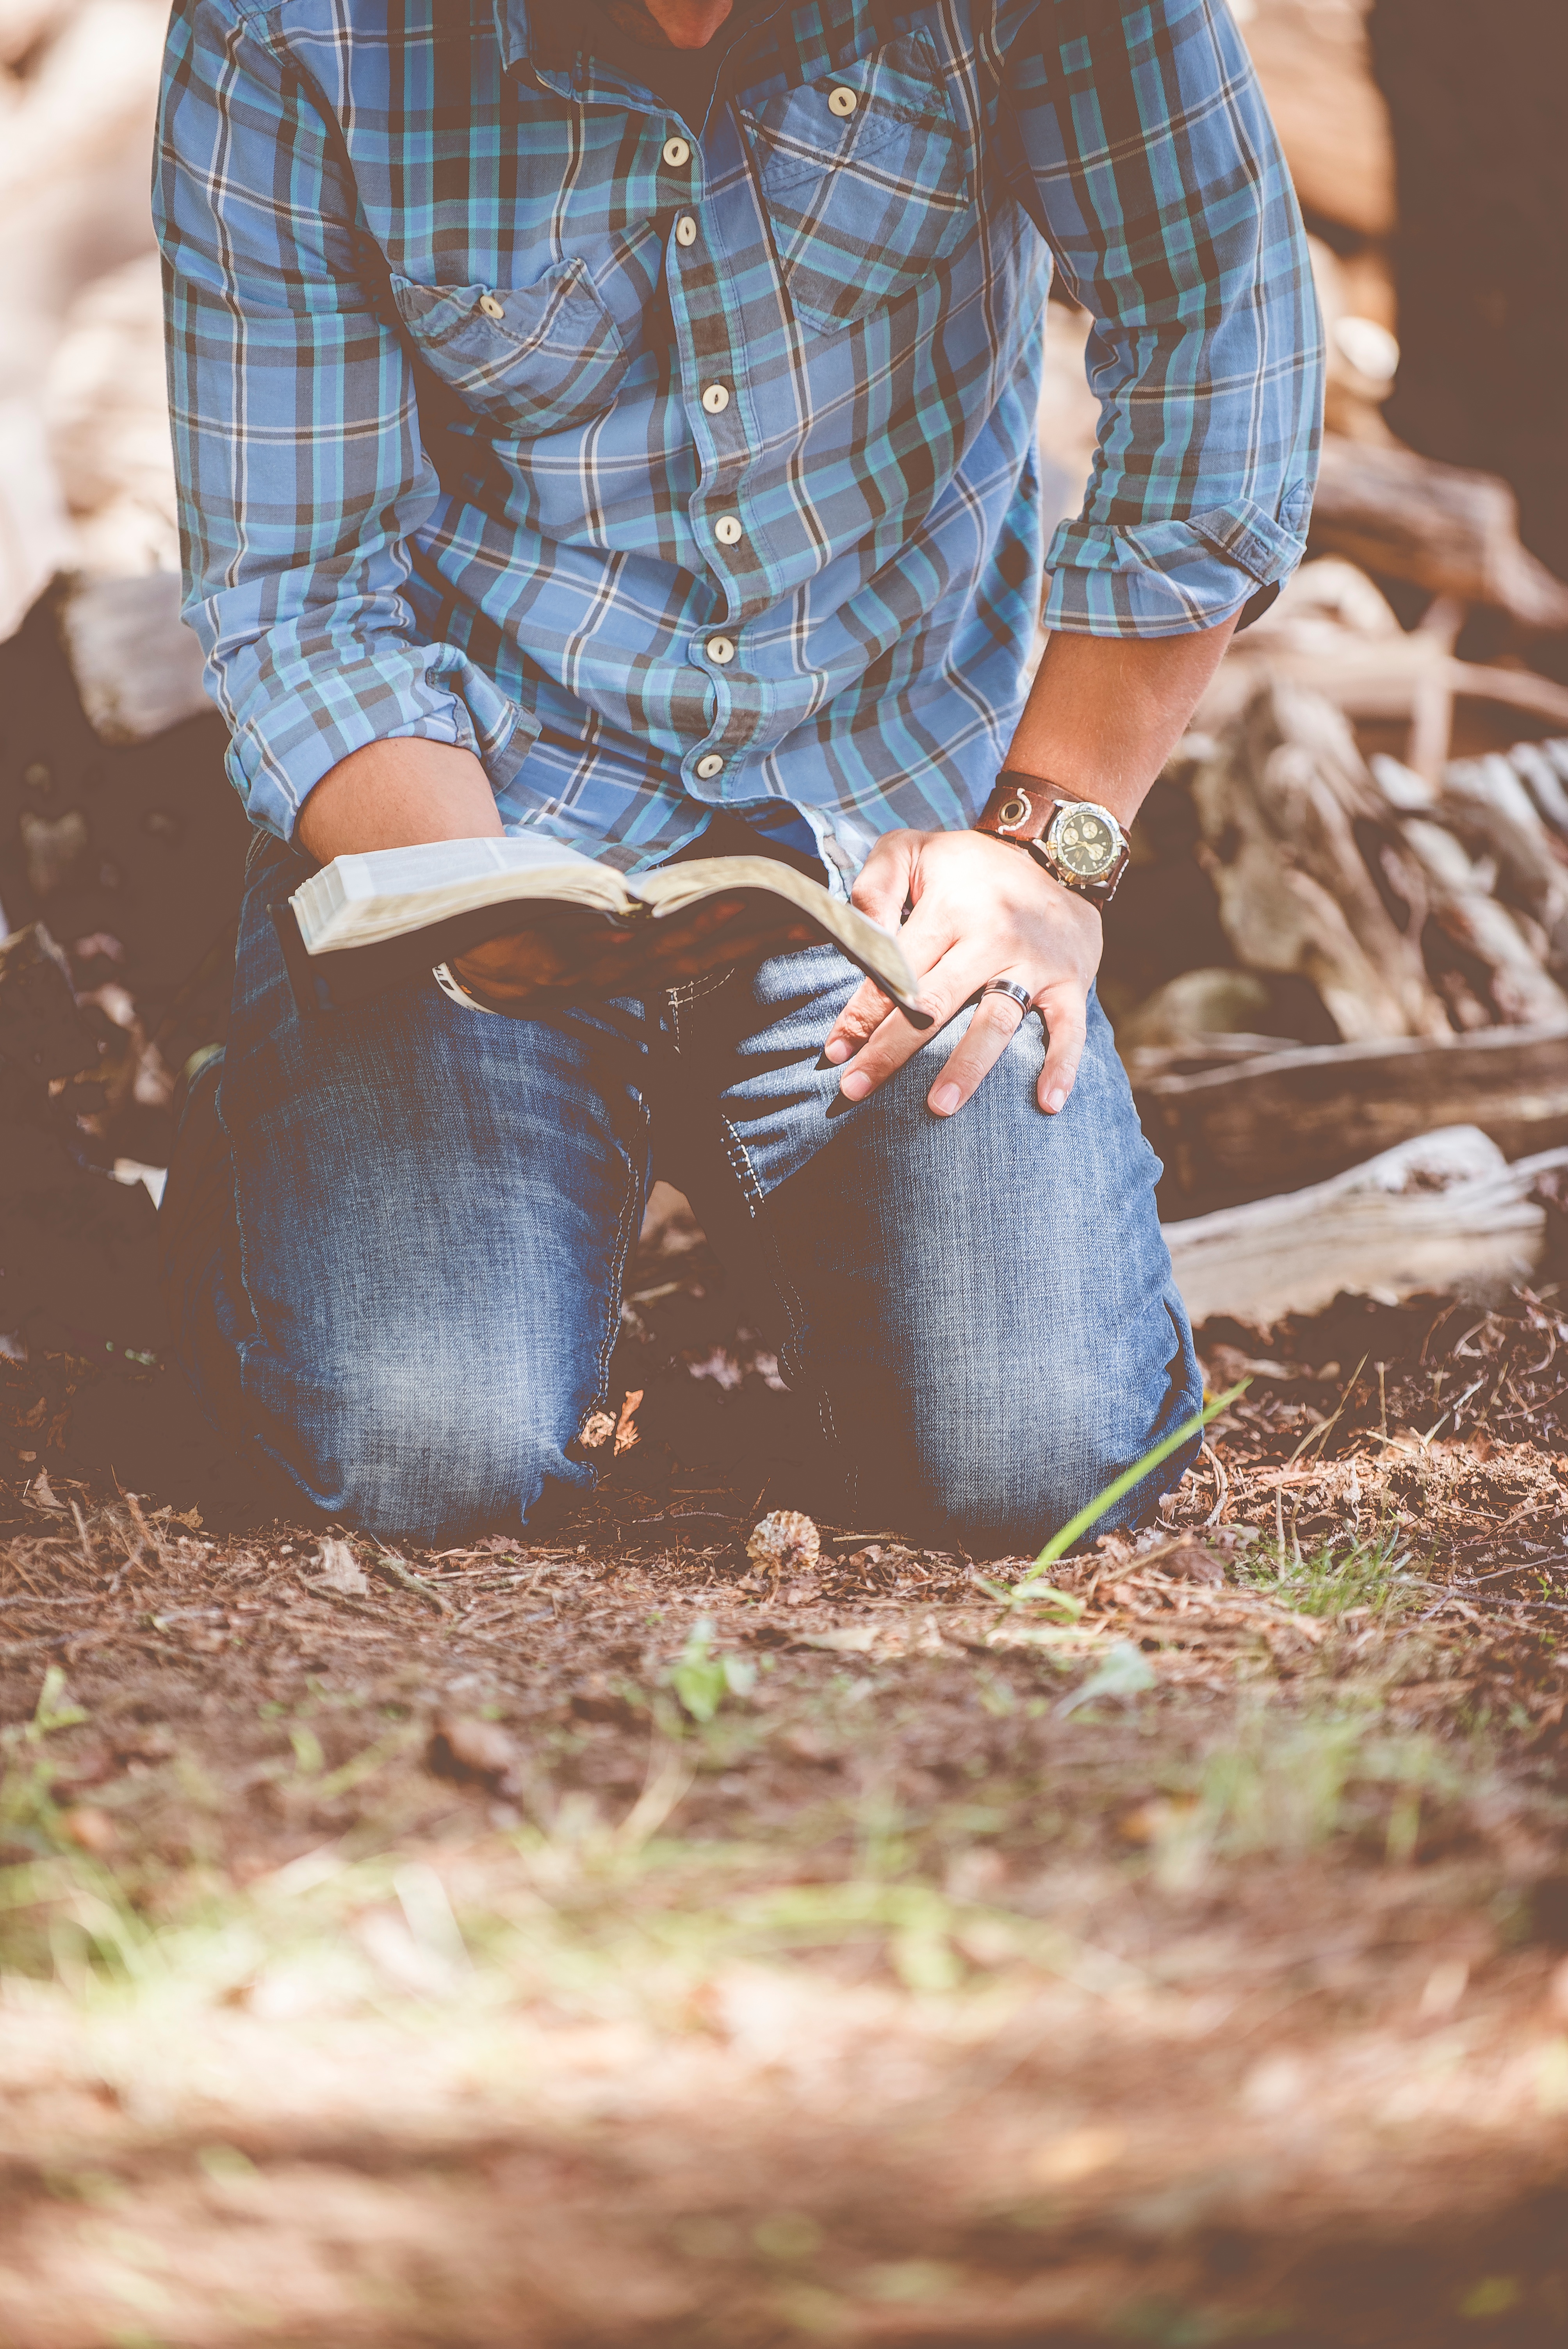
man, grass, person, reading, spring, autumn, child, blue, season, kneeling, dress, photograph, human positions